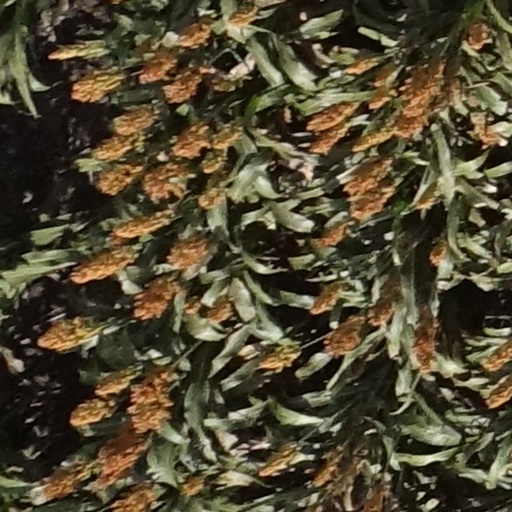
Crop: sorghum